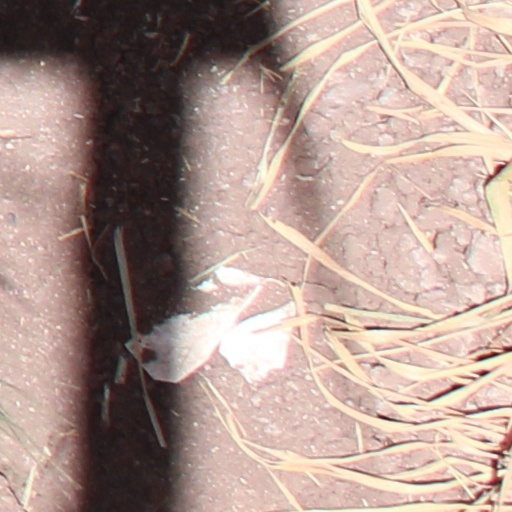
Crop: wheat